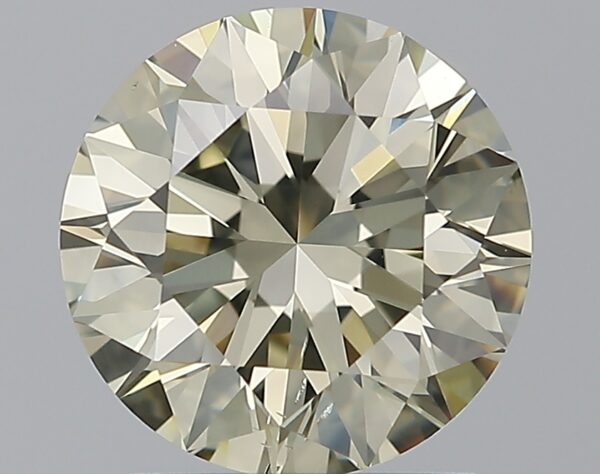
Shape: round
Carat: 1.9
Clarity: SI1
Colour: N
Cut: EX
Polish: EX
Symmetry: EX
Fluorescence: N
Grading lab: GIA
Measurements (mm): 7.88 x 7.92 x 4.92